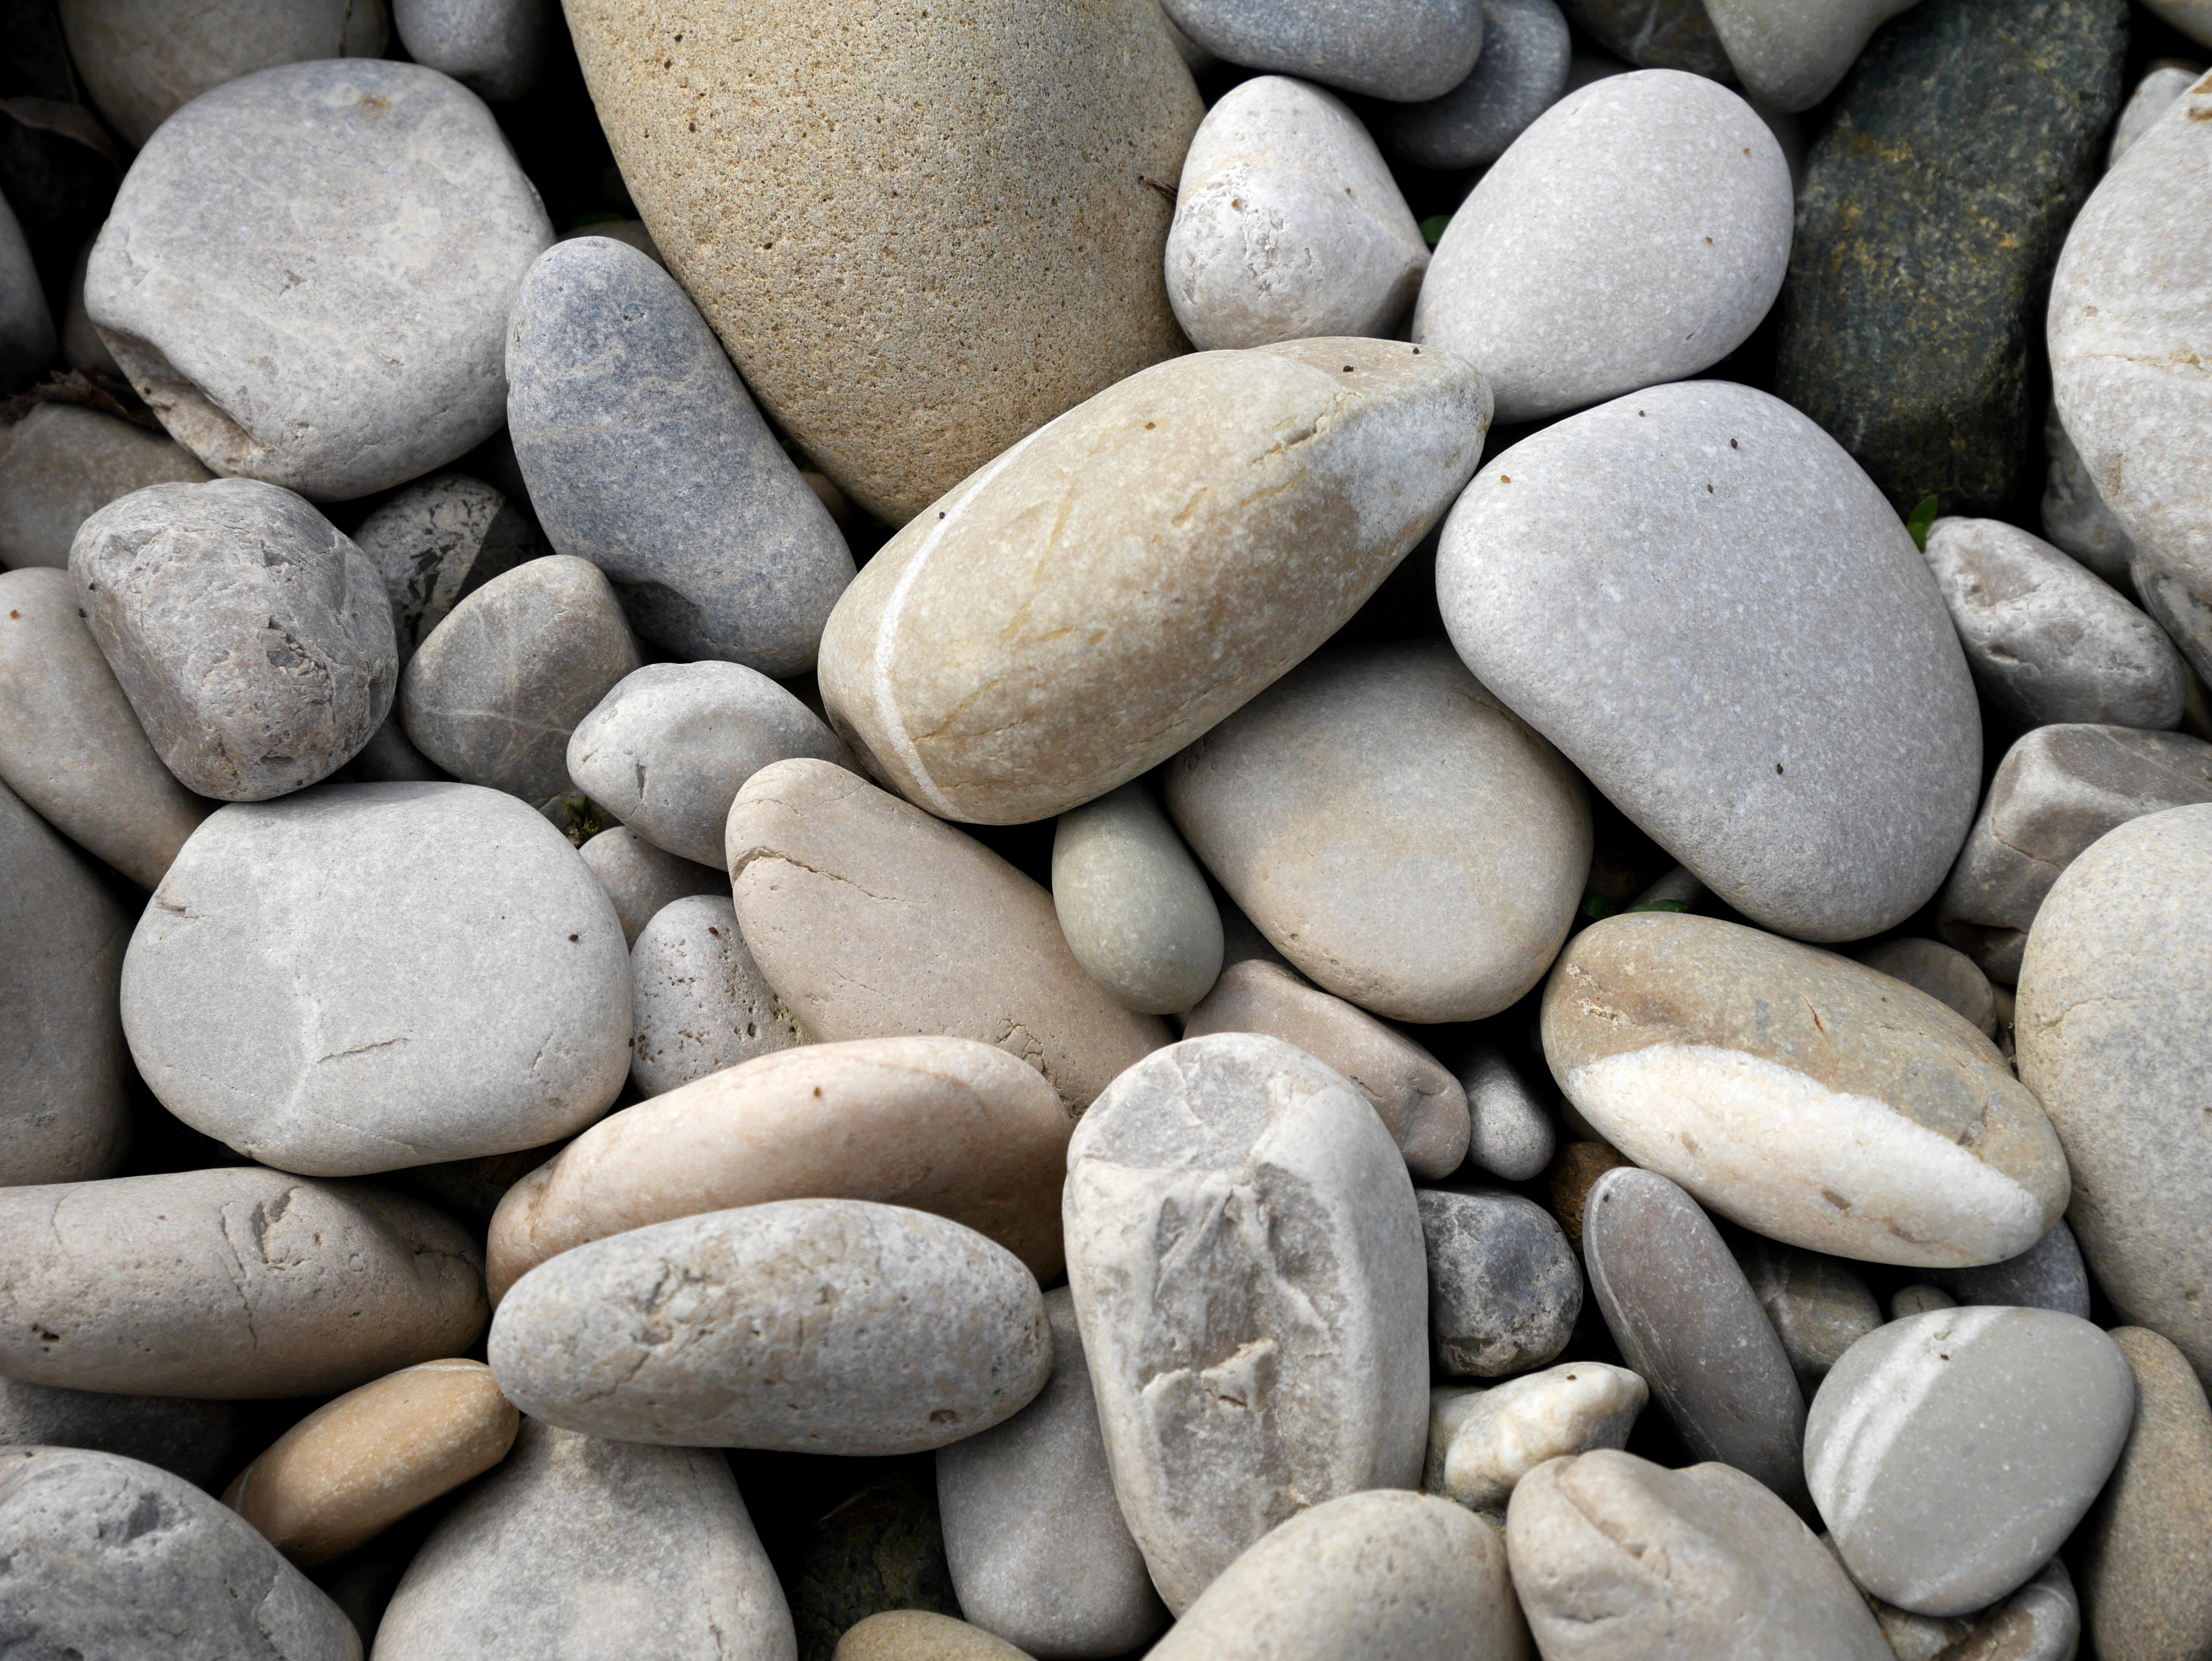
nature, rock, pebble, soil, material, stones, gravel, boulder